Benjamin Ingham

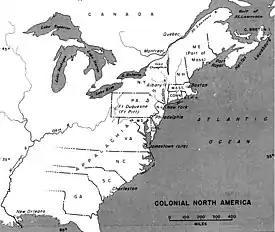
Colonial Map of North America.

On 9 June 1732 , King George II of Great Britain enacted a corporate charter authorizing James Oglethorpe to colonize the Province of Georgia. Oglethorpe planted his original colony near an Indian village along the banks of the Savannah River. The city that later formed here took on the name of the river that flowed past. Tomochichi, a Yamacraw chief, together with John and Mary Musgrove (outpost traders), were instrumental to Oglethorpe as mediators and interpreters in the establishment of peaceful relations between the original European settlers in Georgia and the Lower Creek people.